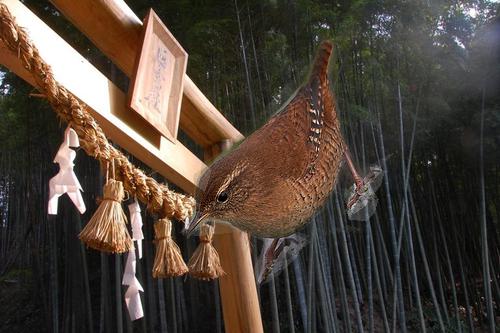
Bird species: Winter_Wren
Bird type: landbird
Background: land